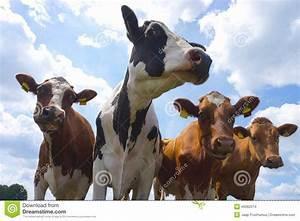
cow